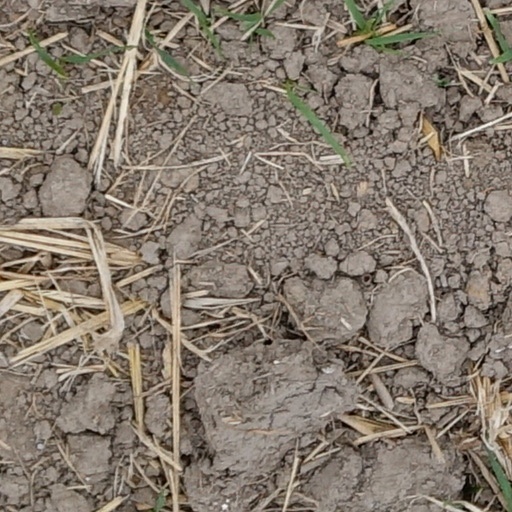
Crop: wheat